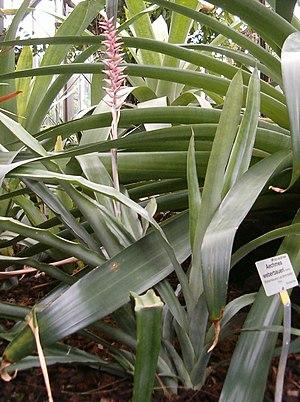
Aechmea weberbaueri est une espèce de plantes de la famille des Bromeliaceae, endémique du Pérou.